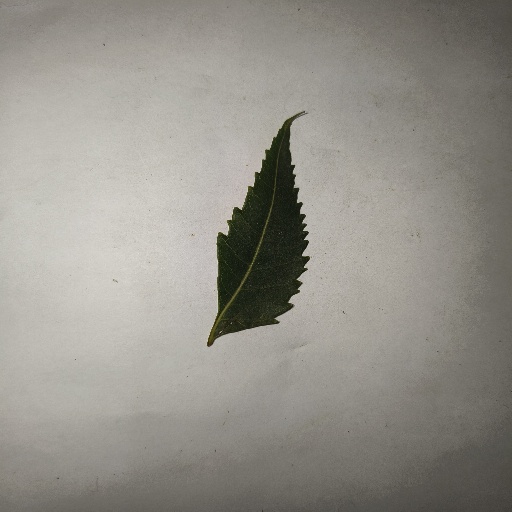
Species: Neem
Leaf condition: Healthy Leaf